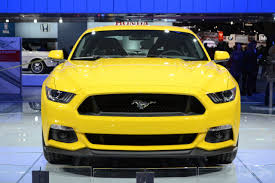
Vehicle type: Cars